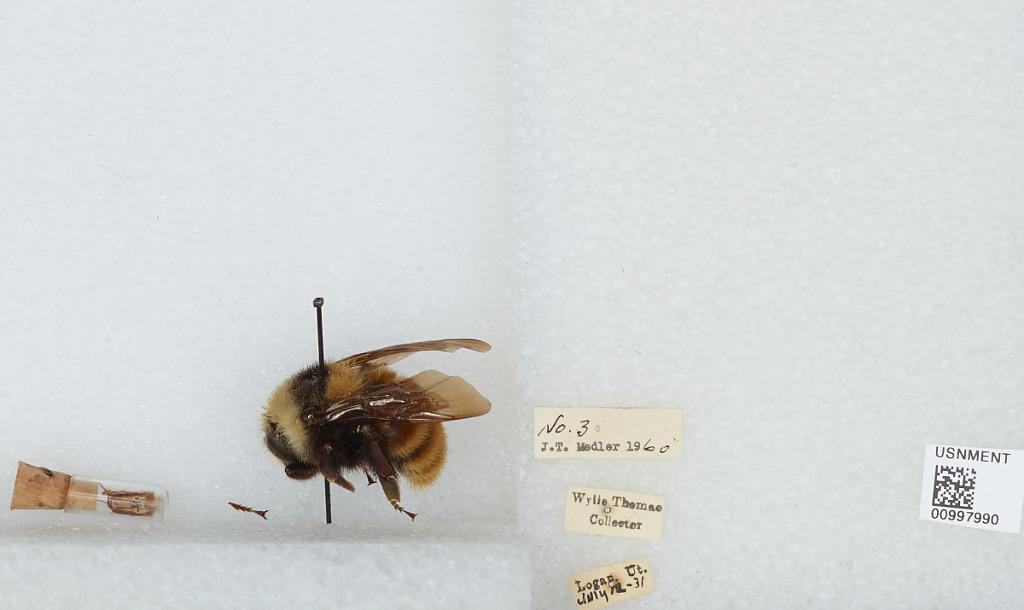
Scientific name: Bombus (Subterraneobombus) appositus Cresson
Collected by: W. Thomas
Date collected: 1931-7-12
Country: United States
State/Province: Utah
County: Cache
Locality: Logan
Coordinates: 41.7378, -111.831